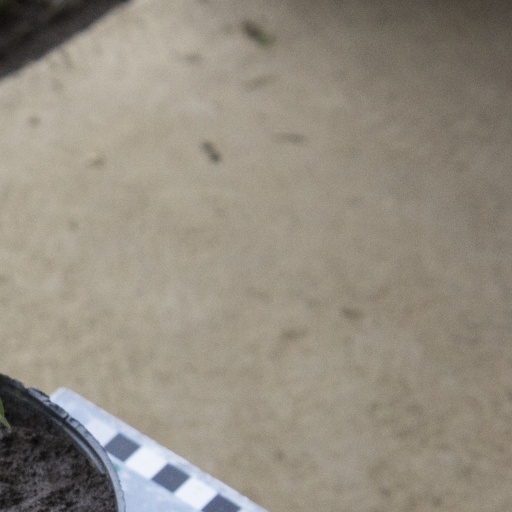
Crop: soybean